Hayato Okamura

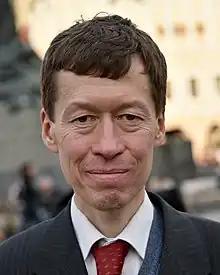
Hayato Okamura (2019)

Hayato Josef Okamura (born 28 November 1966) is a Czech–Japanese translator and politician. Since October 2021, he has been a member of the Chamber of Deputies of the Czech Republic (MP) for KDU-ČSL.